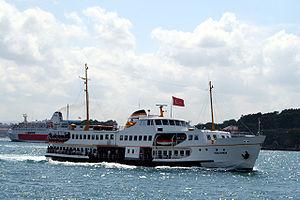
Le Bosphore est le détroit qui relie la mer Noire à la mer de Marmara et marque, avec les Dardanelles, la limite méridionale entre les continents asiatique et européen. Il est long de 32 kilomètres pour une largeur de 698 à 3 000 mètres. Il sépare les deux parties anatolienne et rouméliote de la province d'Istanbul.